Guggenheim Fellowship

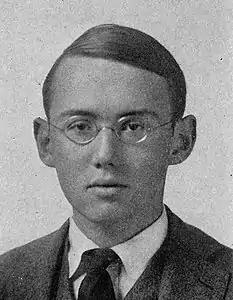
Pulitzer Prize for Poetry-winning poet and writer Stephen Vincent Benét authored "John Brown's Body" as a Guggenheim Fellow in Paris in 1926

Since the inaugural class of 1925, over 18,000 fellowships have been awarded. Harvard University counts the most affiliated fellows at 176, followed by Yale University and Princeton University in 2nd and 3rd place respectively.